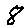
Label: 8